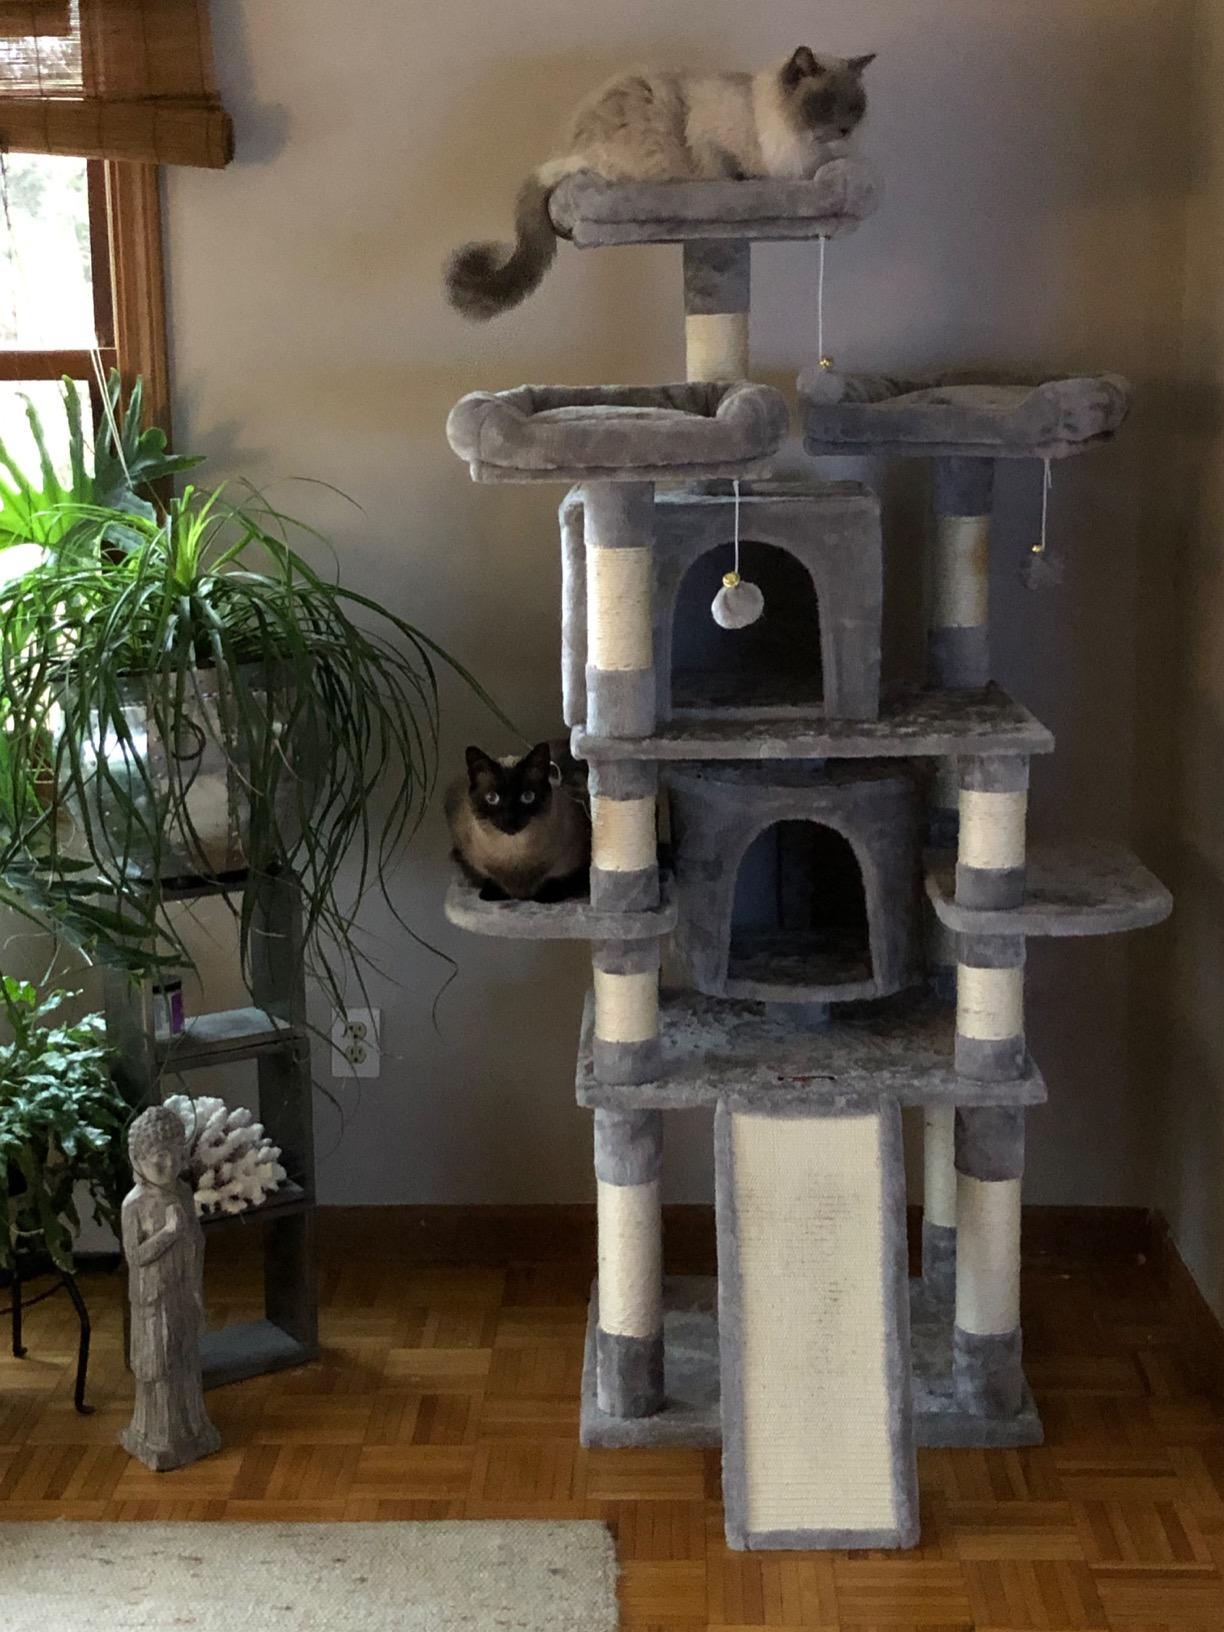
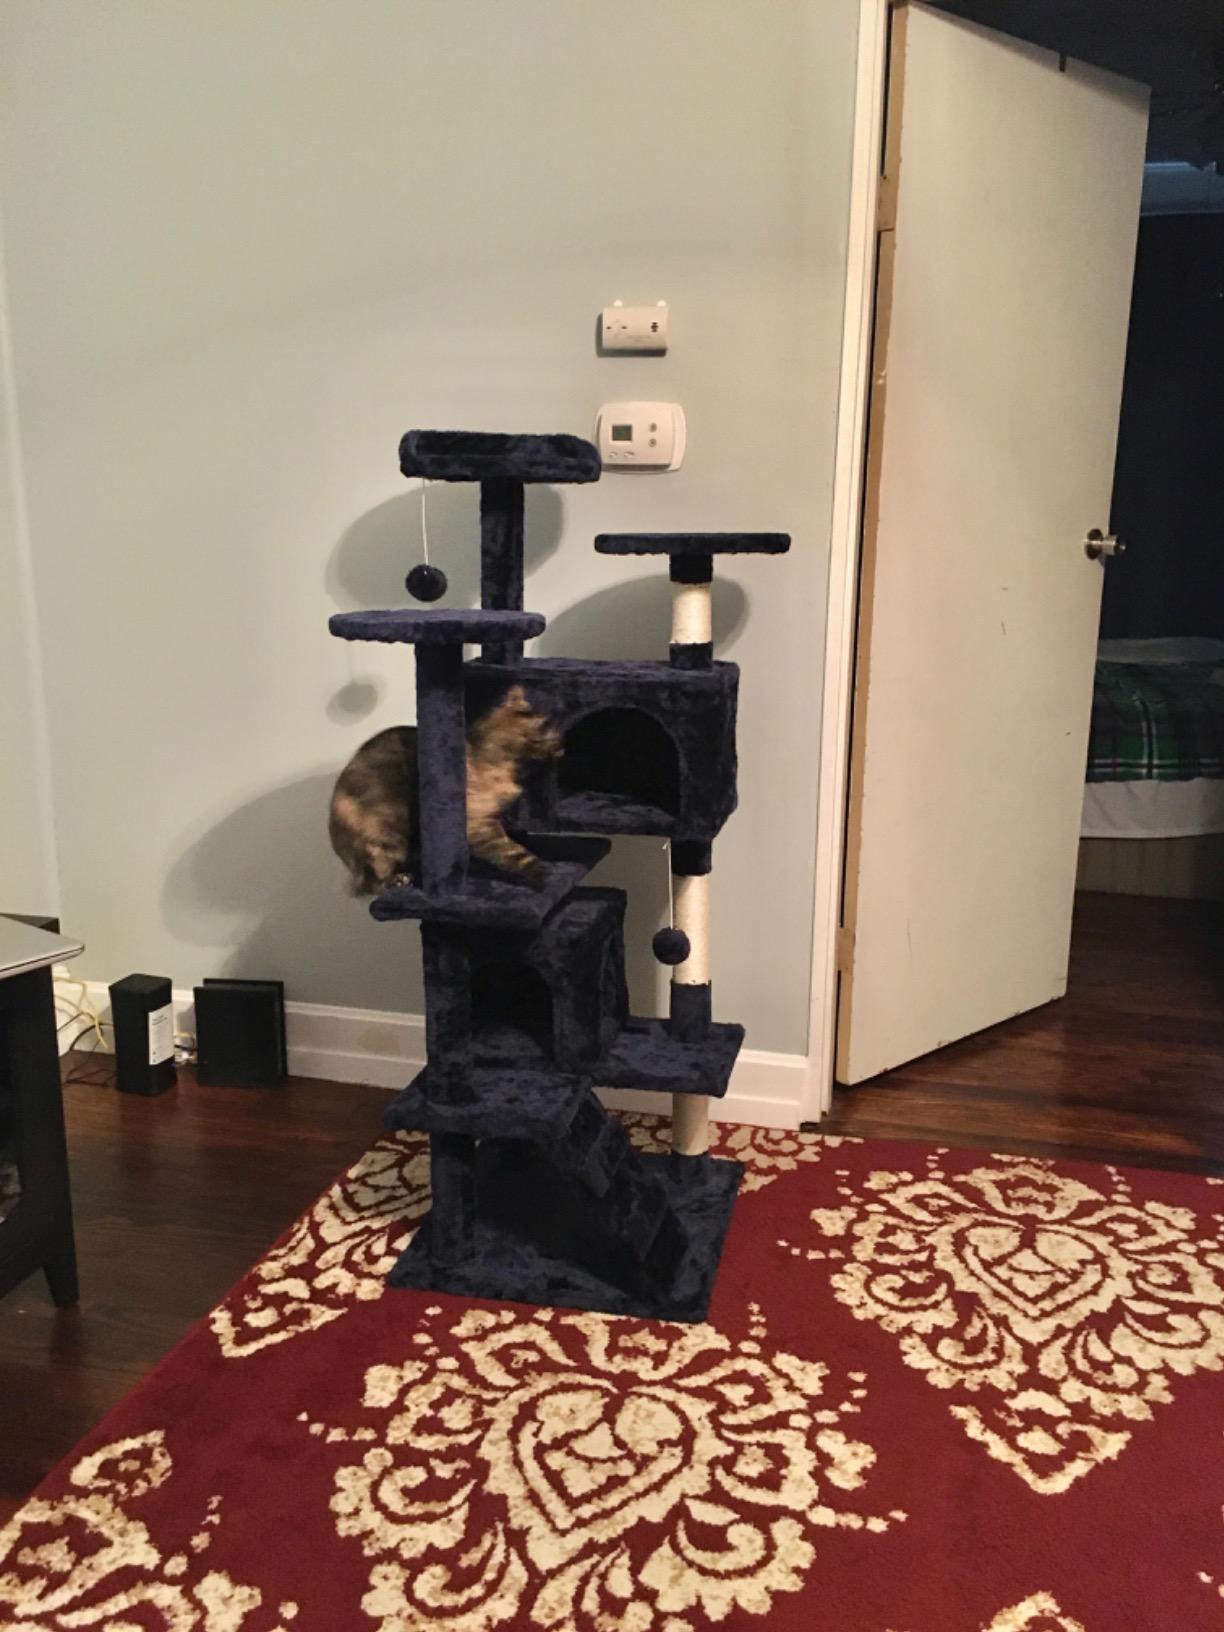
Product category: items_cat tree
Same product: no